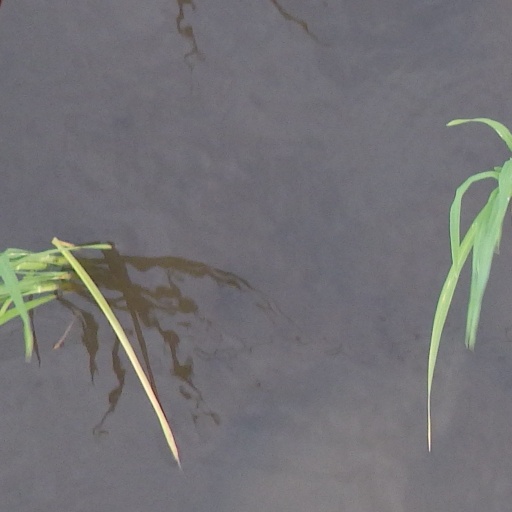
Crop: rice